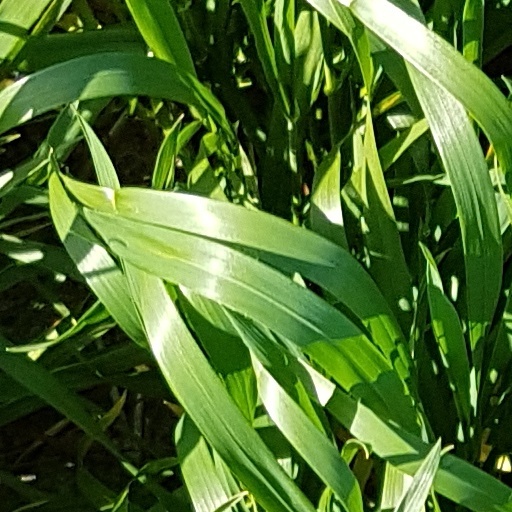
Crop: wheat